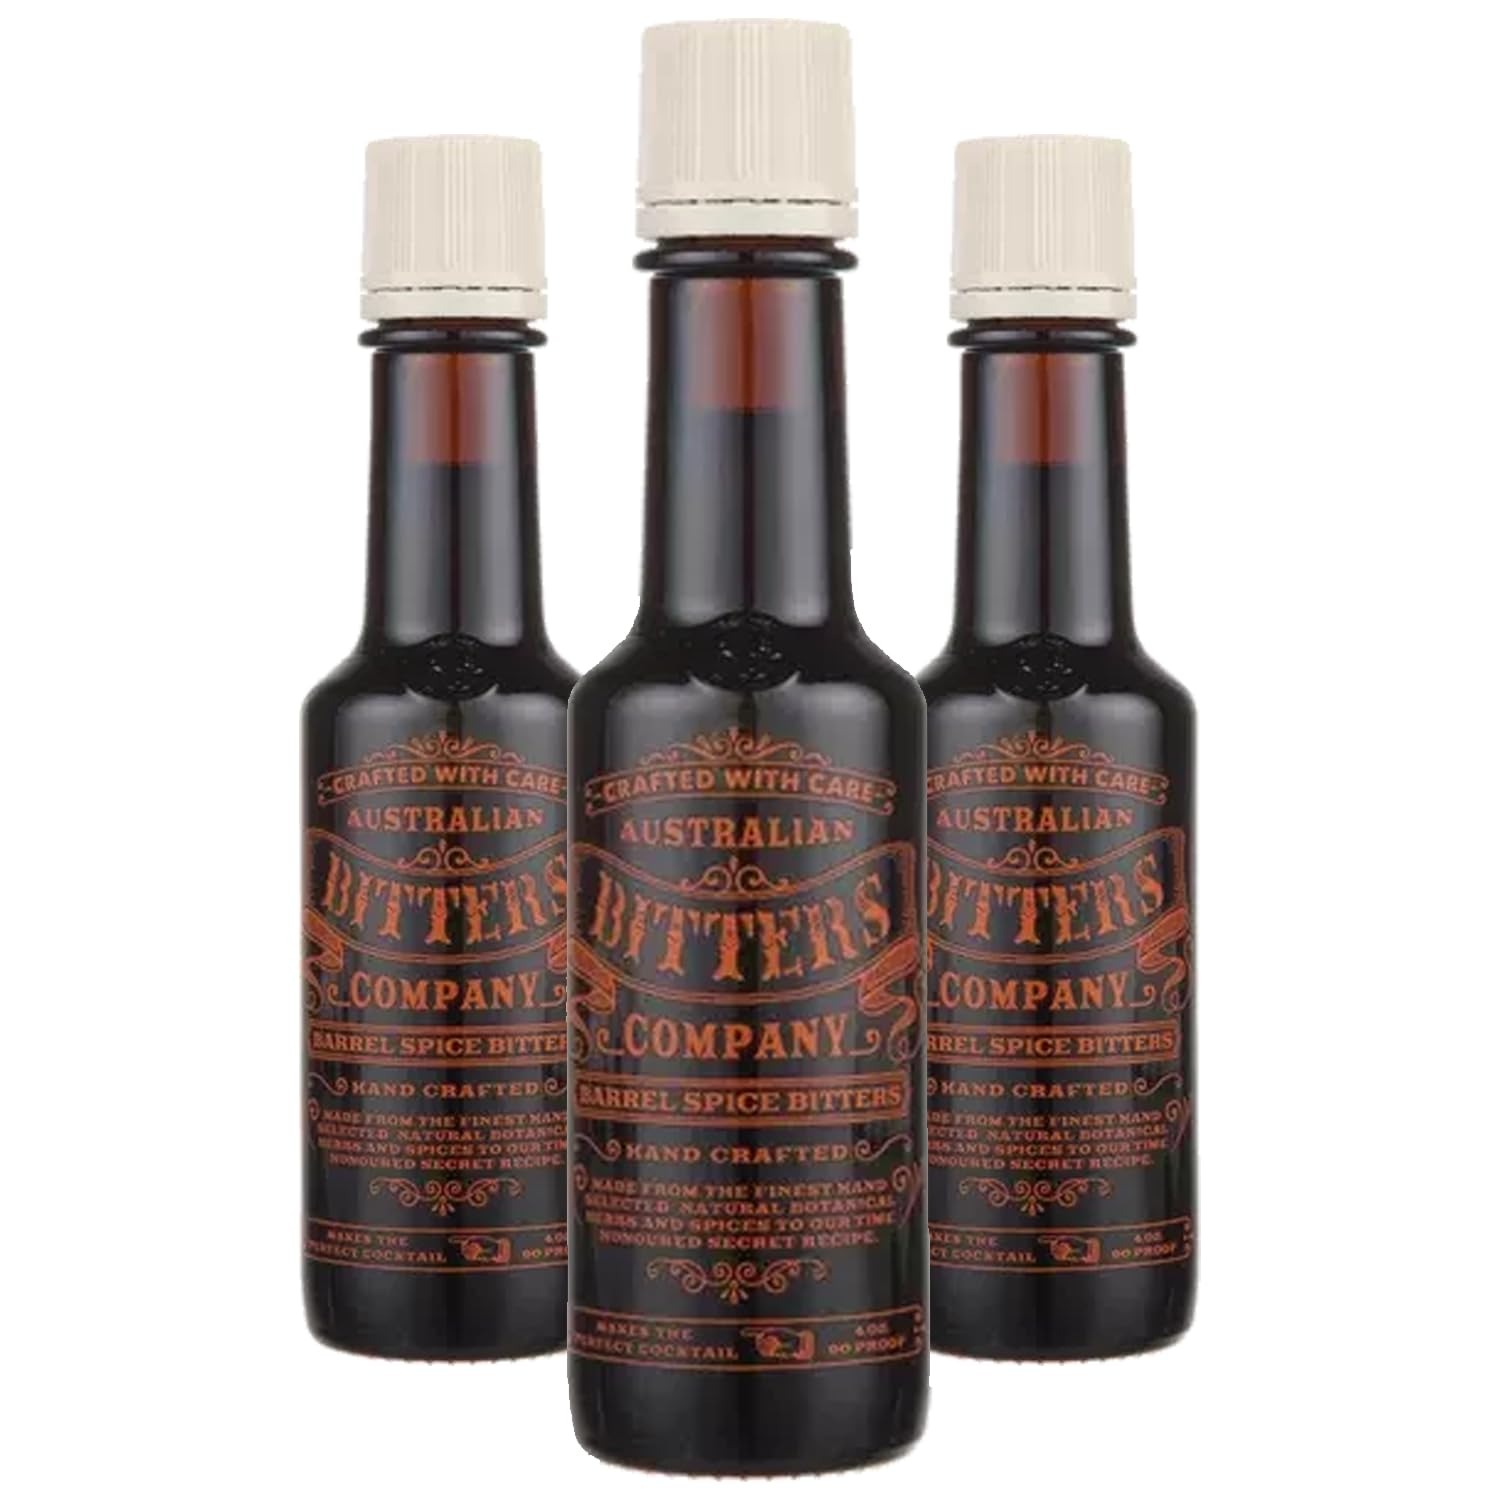
Item Name: Australian Company Barrel Spice Bitters: Elevate Your Cocktails with 4oz Bottles Perfect for Classic Mixed Drinks | 3 PACK
Bullet Point 1: Immerse yourself in an unmatched flavor journey with our Australian Bitters, designed for discerning connoisseurs and mixologists who appreciate exceptional quality.
Bullet Point 2: Experience precision crafting as each bottle becomes a masterpiece, meticulously handmade in Australia using over 20 of the finest organic herbs and spices native to the region, resulting in distinctive taste and small batch bitters.
Bullet Point 3: Our unwavering commitment to excellence is evident through the exclusion of glycerin in our products, ensuring a pure and authentic flavor profile that enhances your cocktail experience.
Bullet Point 4: Explore a diverse range of flavors, including Orange, Grapefruit, Aromatic, Smoke, Barrel Spice, and Coffee, showcasing our dedication to delivering a unique touch to even the most refined cocktails.
Bullet Point 5: Developed and owned by award-winning bartenders, our Australian Bitters embody a commitment to authenticity and tradition, with a traditional manufacturing process rooted in time-honored secret recipes that capture the essence of natural botanical herbs and spices.
Bullet Point 6: Medium toast French oak lends a palpably tannic touch to our Aromatic base. The tan-nin of the oak comes through so well you can feel it in the corners of your jaw on the finish. Achieve an ideal level of age without the length of time!
Bullet Point 7: Includes (3) Australian Bitters, Phone and tablet holder and tasting notes/recipes.
Value: 4.0
Unit: Fl Oz

Price: 46.405